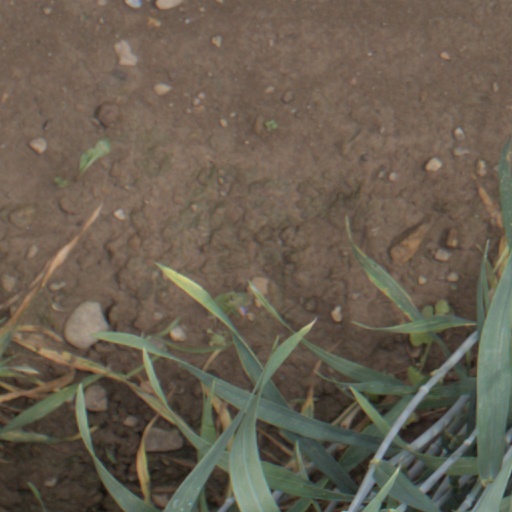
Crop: wheat